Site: brandenburg
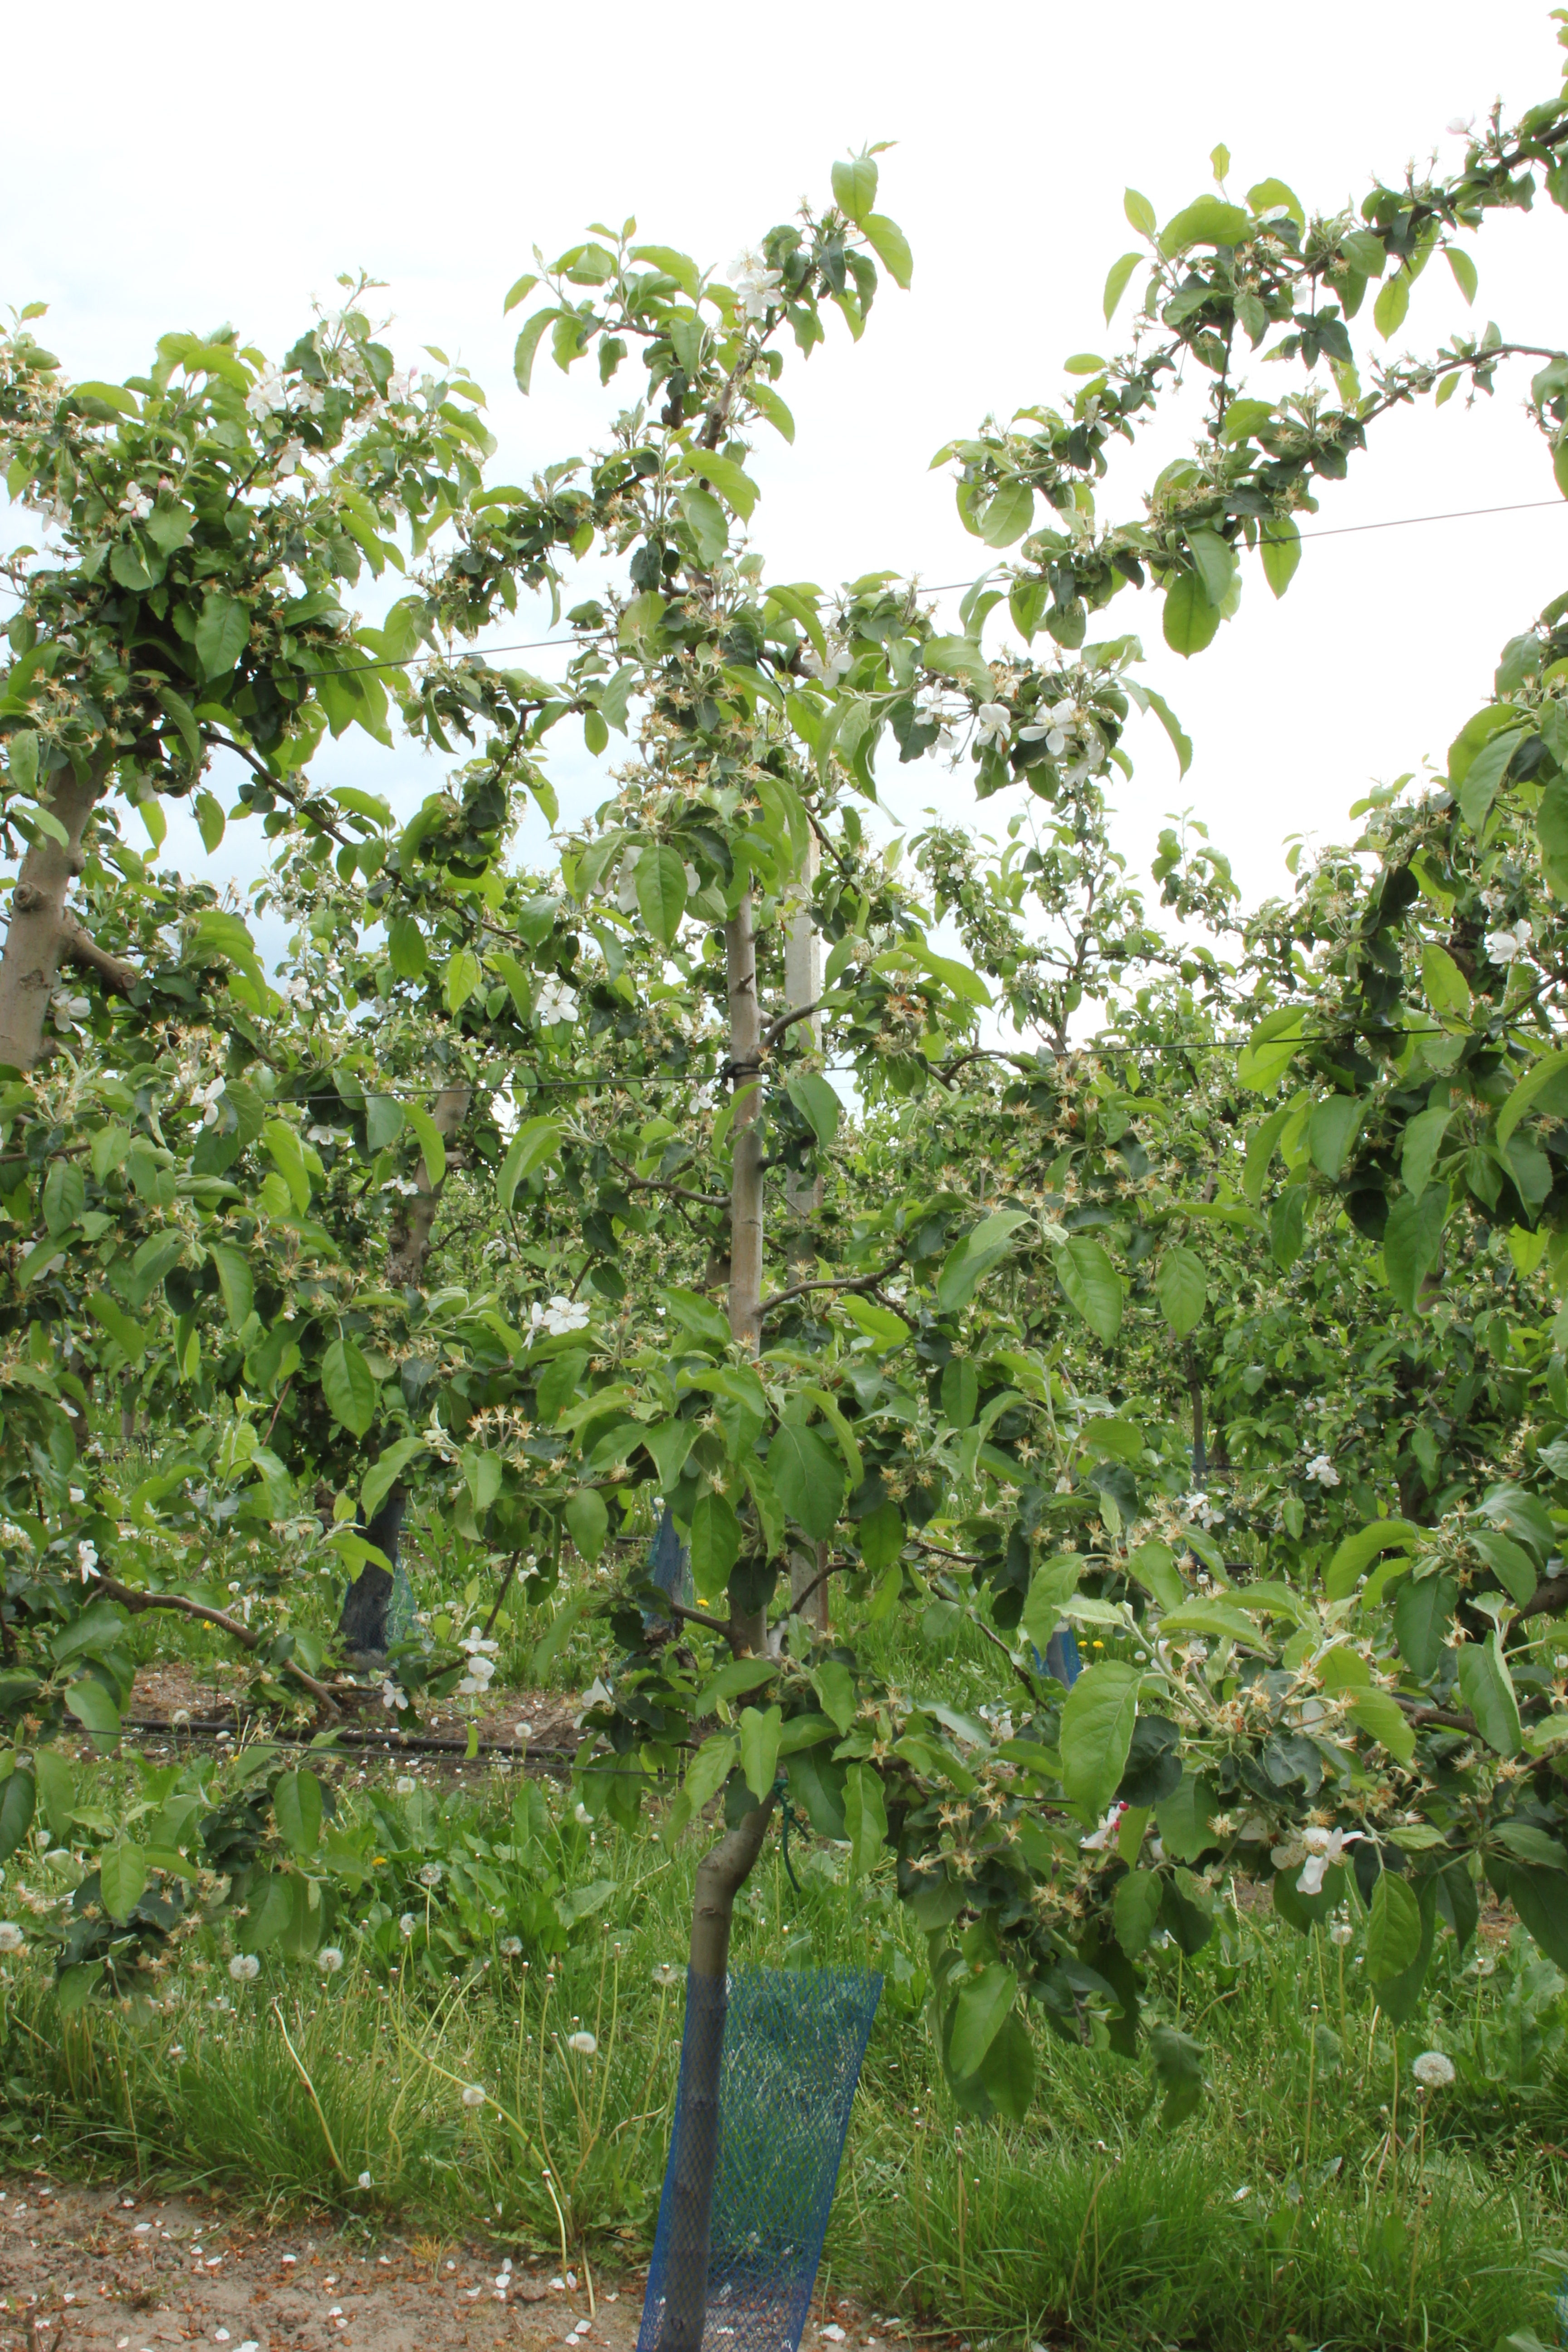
Growth stage (BBCH 67): Flowering